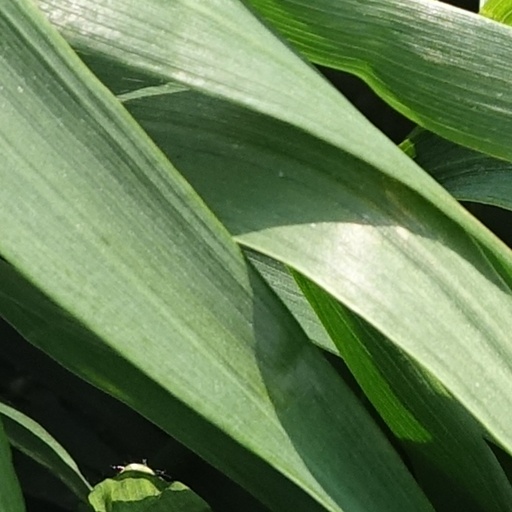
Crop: wheat